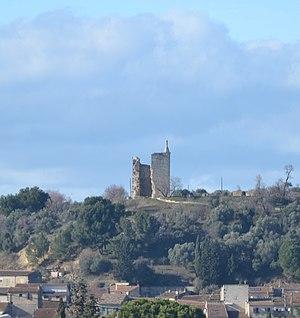
Tour à Bellegard
Bellegarde est une commune française située dans le département du Gard, en région Occitanie.